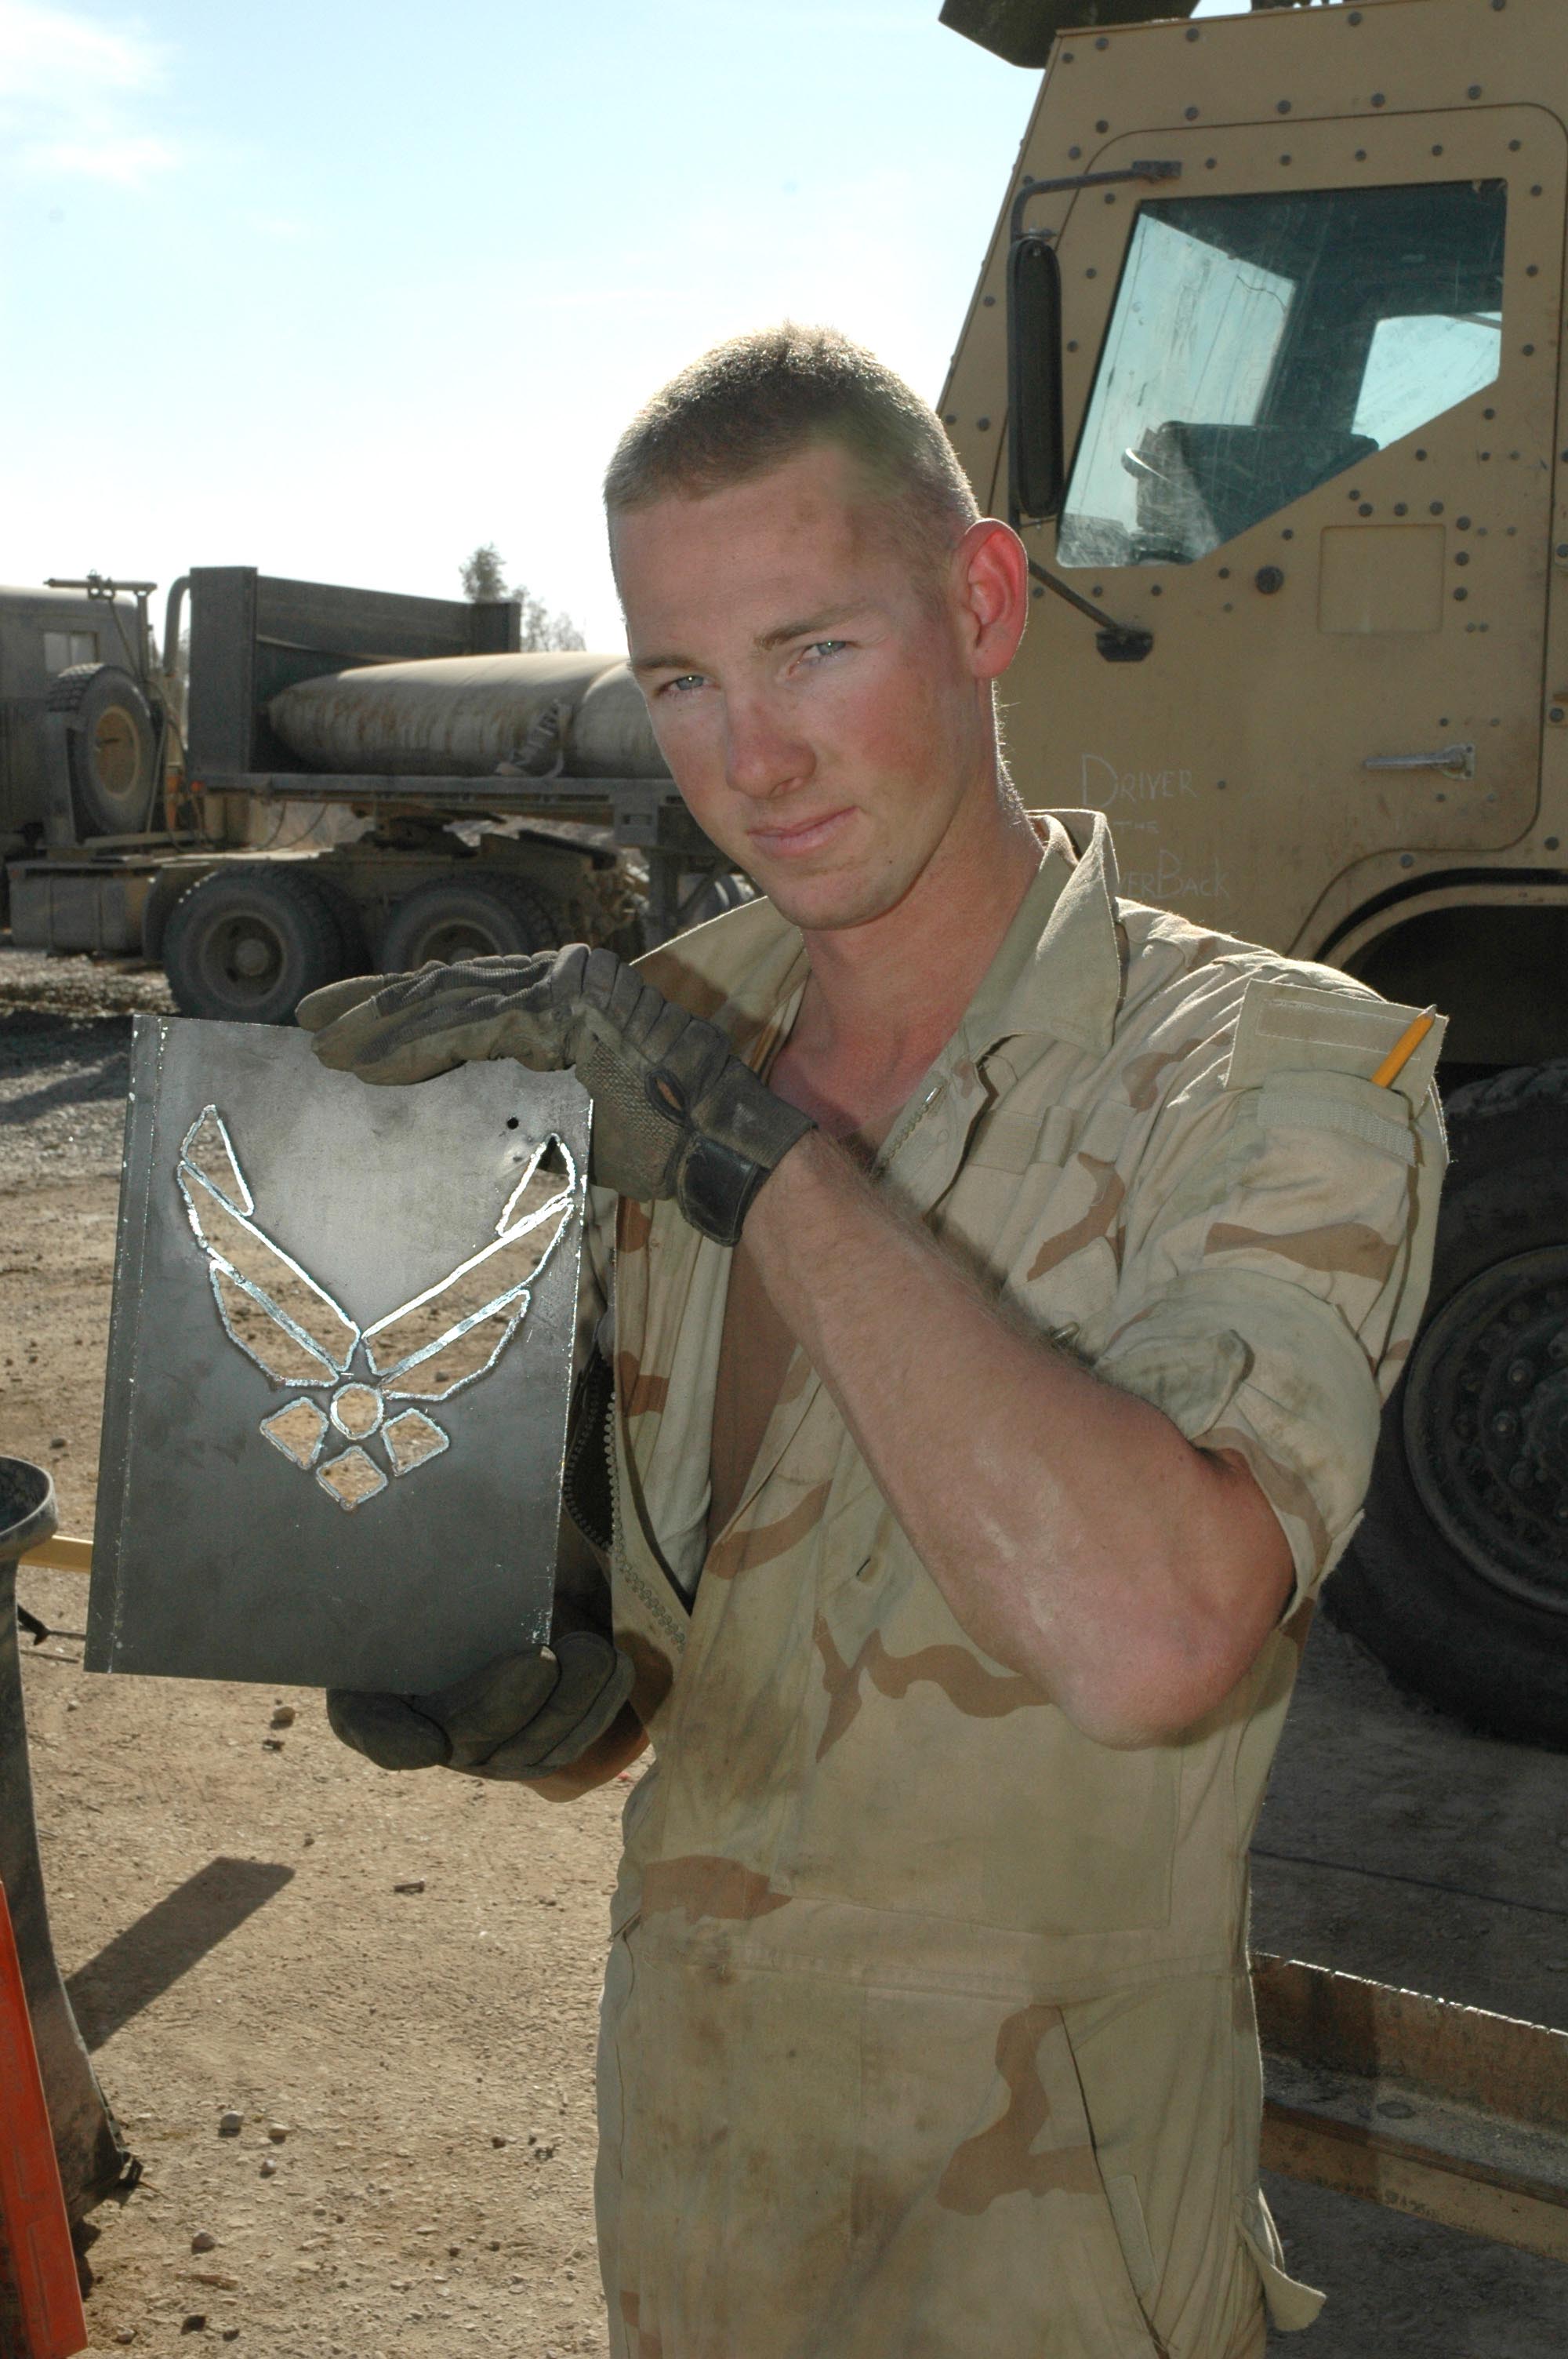
person, military, soldier, army, troop, military officer